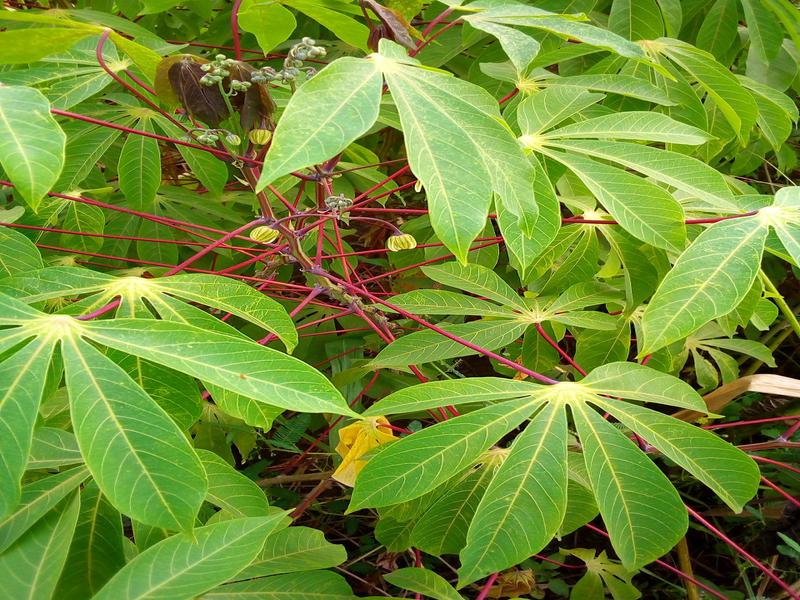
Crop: cassava
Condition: healthy